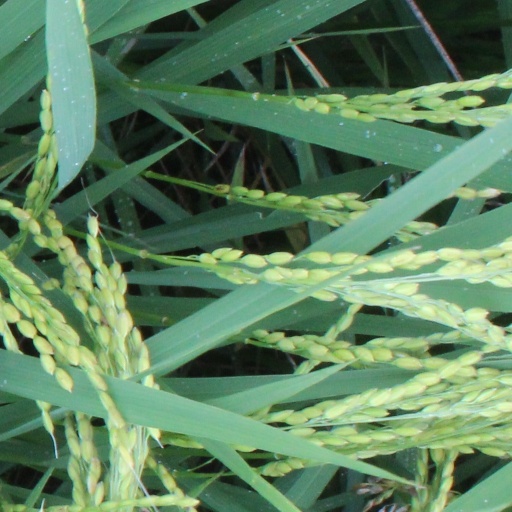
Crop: rice